Pain in crustaceans

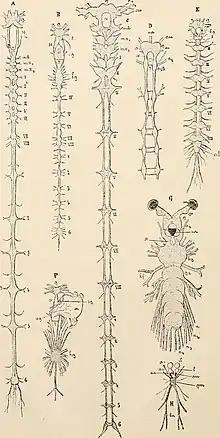
The nervous systems of a selection of crustaceans.

Crayfish ("Procambarus clarkii") respond quickly and strongly to high temperatures, however, they show no response to low temperature stimuli, or, when stimulated with capsaicin or isothiocyanate (both are irritants to mammals). Noxious high temperatures are considered to be a potentially ecologically relevant noxious stimulus for crayfish that can be detected by sensory neurons, which may be specialized nociceptors.